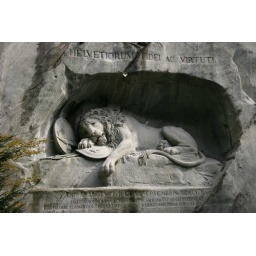
Mark Twain called the monument the &amp;quot;saddest and most poignant piece of rock in the world&amp;quot;.